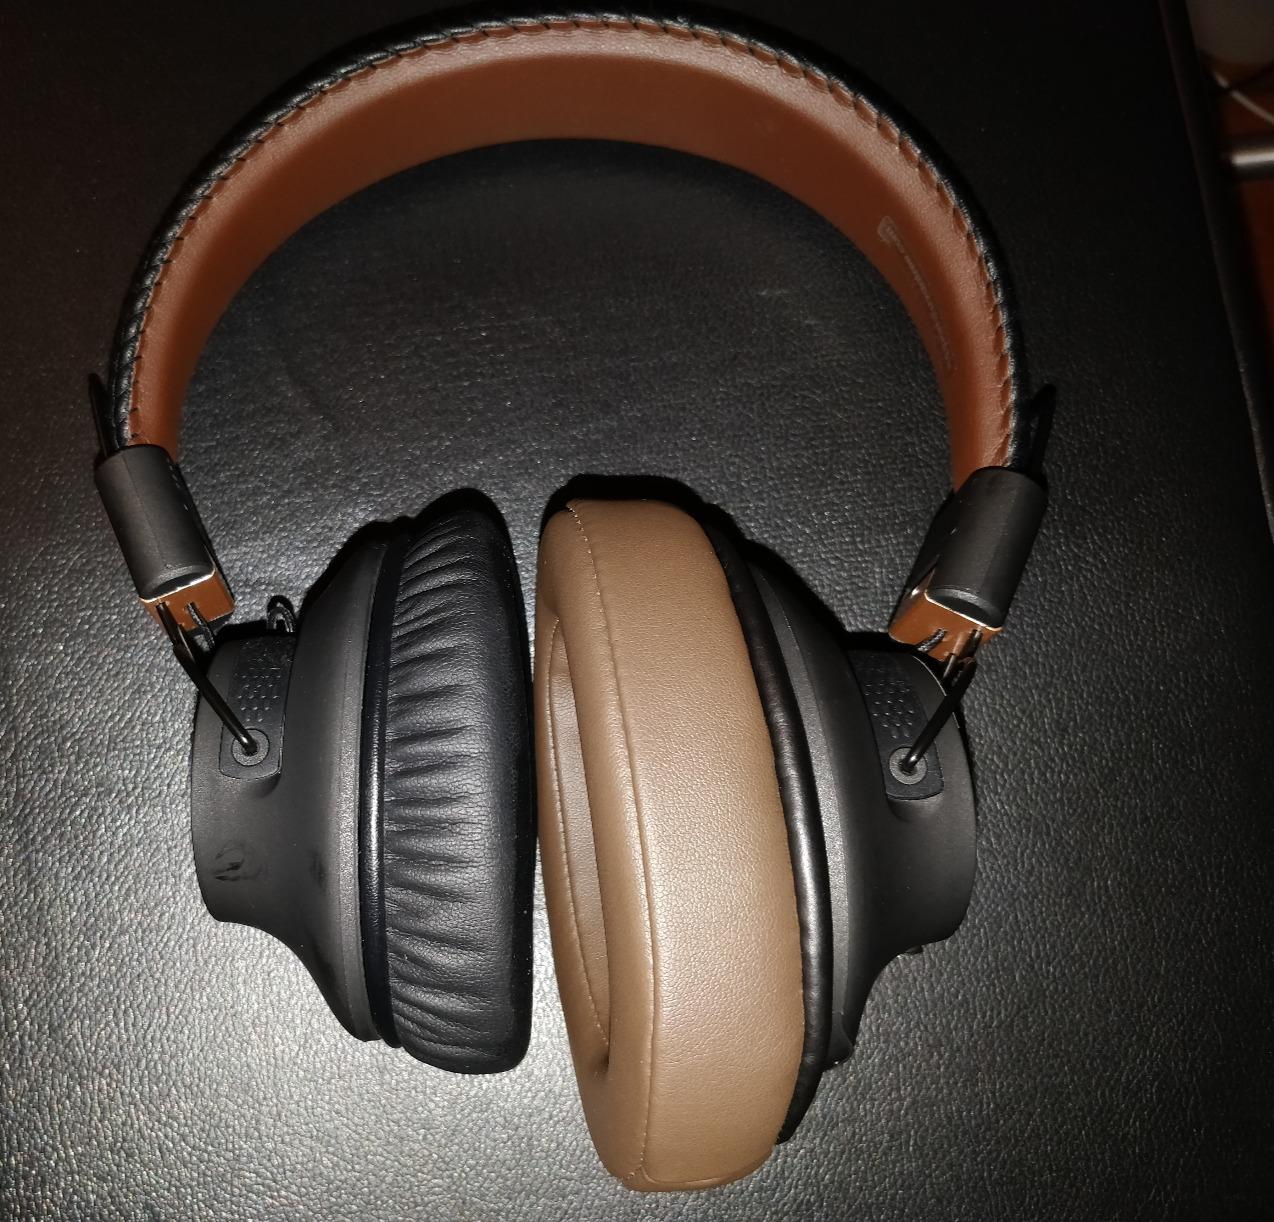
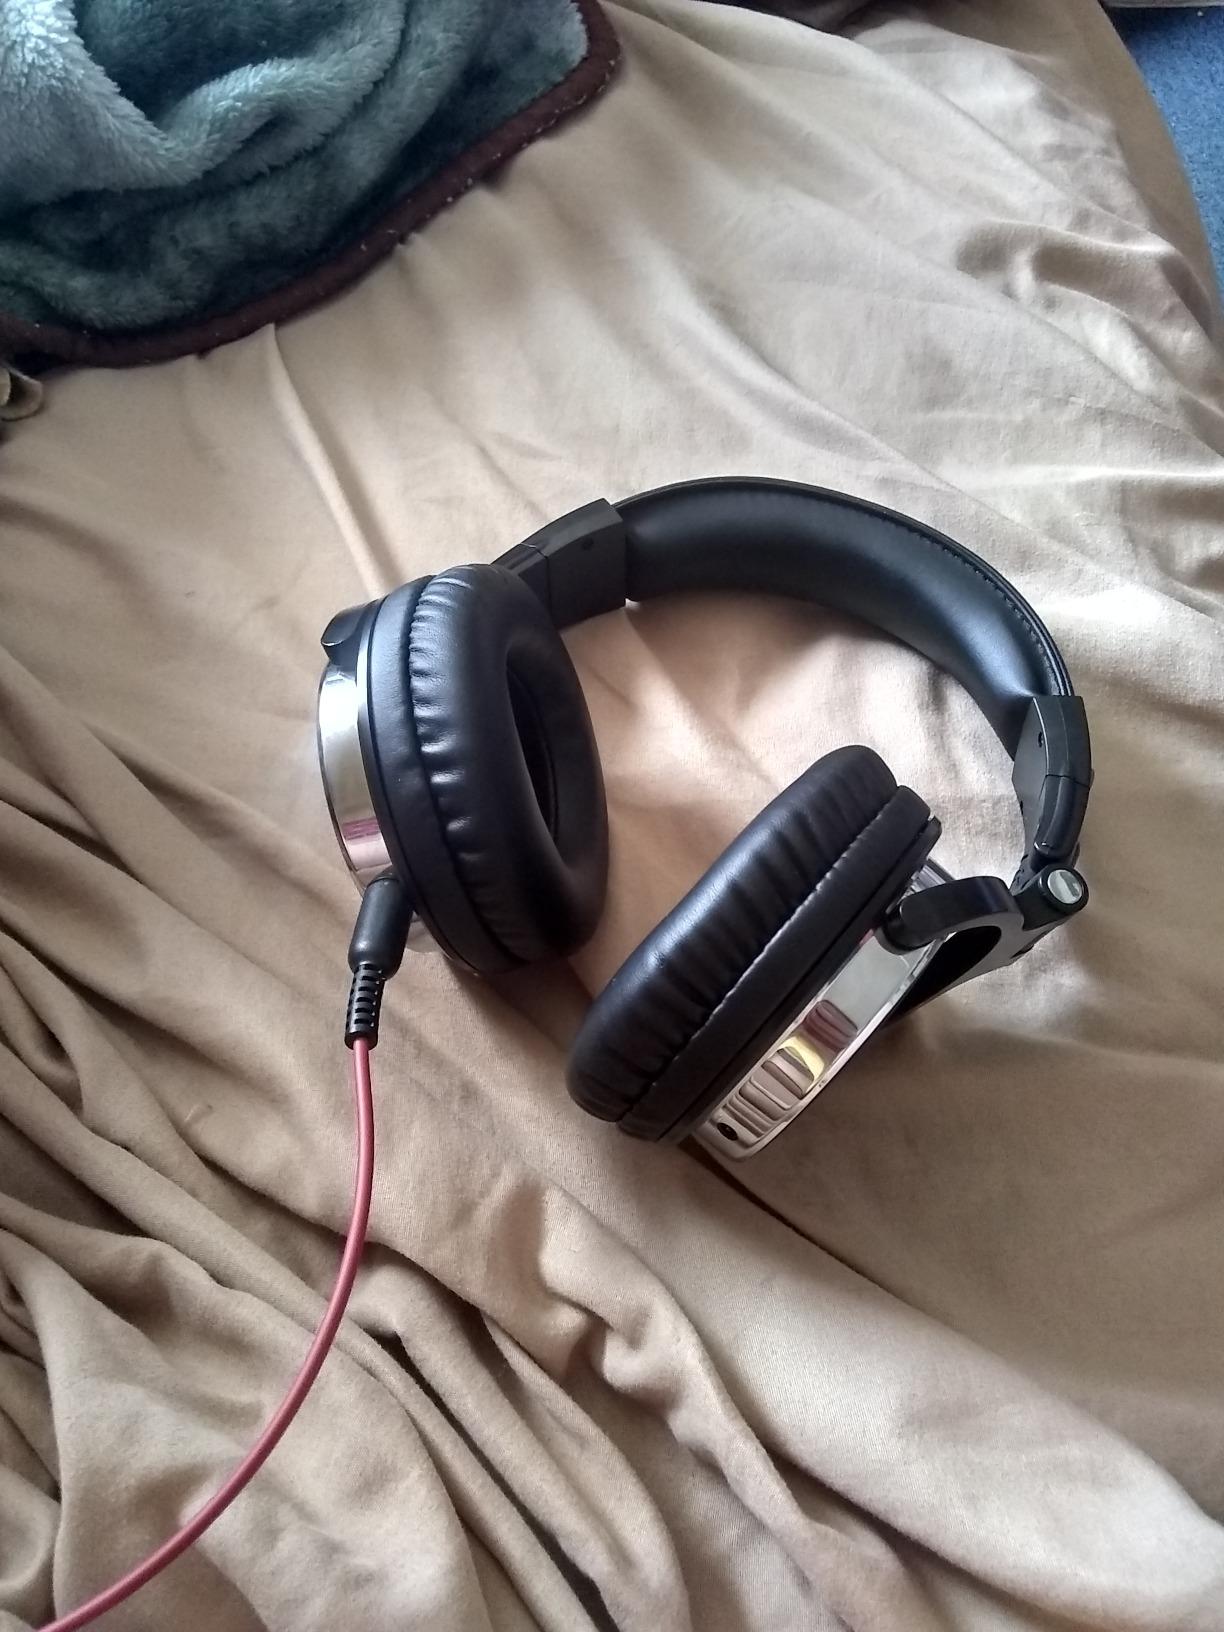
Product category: headphones
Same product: no